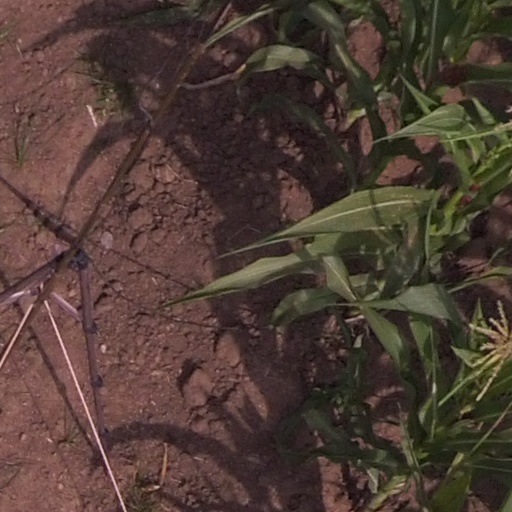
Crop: maize; corn